Battle of Balikpapan (1945)

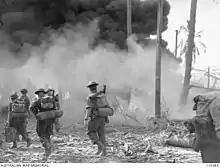
Members of the Australian 2/12th Infantry Battalion, advancing past oil fires at Balikpapan

After the beach maintenance area was secured, the 18th Brigade was tasked with capturing the high features north of Klandasan, which blocked the advance towards Balikpapan town, while the 21st Brigade was tasked with advancing along the coast road to capture the airfields at Sepinggang and Manggar. During the fighting around Klandasan, the 2/10th Battalion attacked a feature dubbed Parramatta Ridge, which was strongly fortified with pillboxes, tunnels, land mines and booby traps. Due to a last minute diversion and communications issues, the battalion's fire support was unavailable, and the tanks that had been assigned to support them broke down, nevertheless the battalion's commanding officer, Lieutenant Colonel Tom Daly, pressed home the attack despite likely heavy casualties. The initial infantry assault on Hill 87 was launched throughout the morning, and stalled as Japanese resistance grew; the Australians became pinned below the summit and just before noon, two supporting tanks from the 1st Armoured Regiment came forward, suppressing Japanese fire and assisting the infantry to capture the position by 12:40 pm. After this, the indirect fire support, except for the divisional machine guns, was restored. Japanese fire from neighbouring positions was suppressed, enabling a company assault on the final objective. By 2:00 pm, the Australians had captured Parramatta.